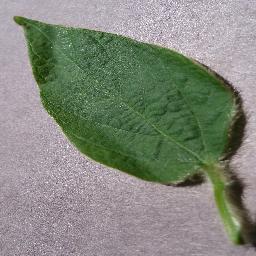
Label: Soybean___healthy